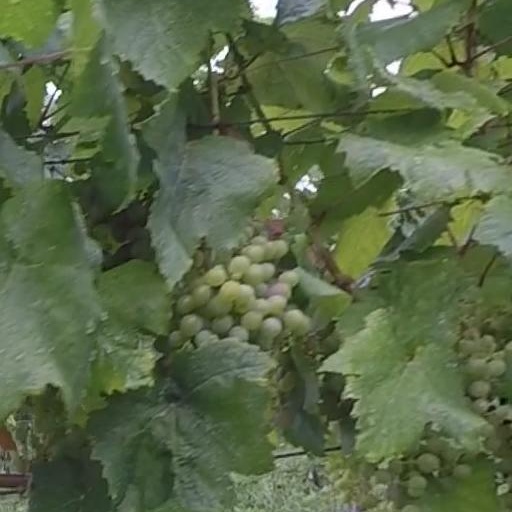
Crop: grape